Ida Hill

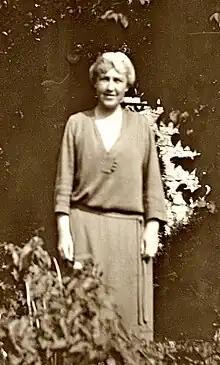

Ida Carleton Hill ( Thallon; August 11, 1875 – December 14, 1954) was an American archaeologist, classical scholar and historian. Hill had a strong interest in the relationship between history, geography, and archaeology, which was reflected in her research and publications over her fifty-year career.